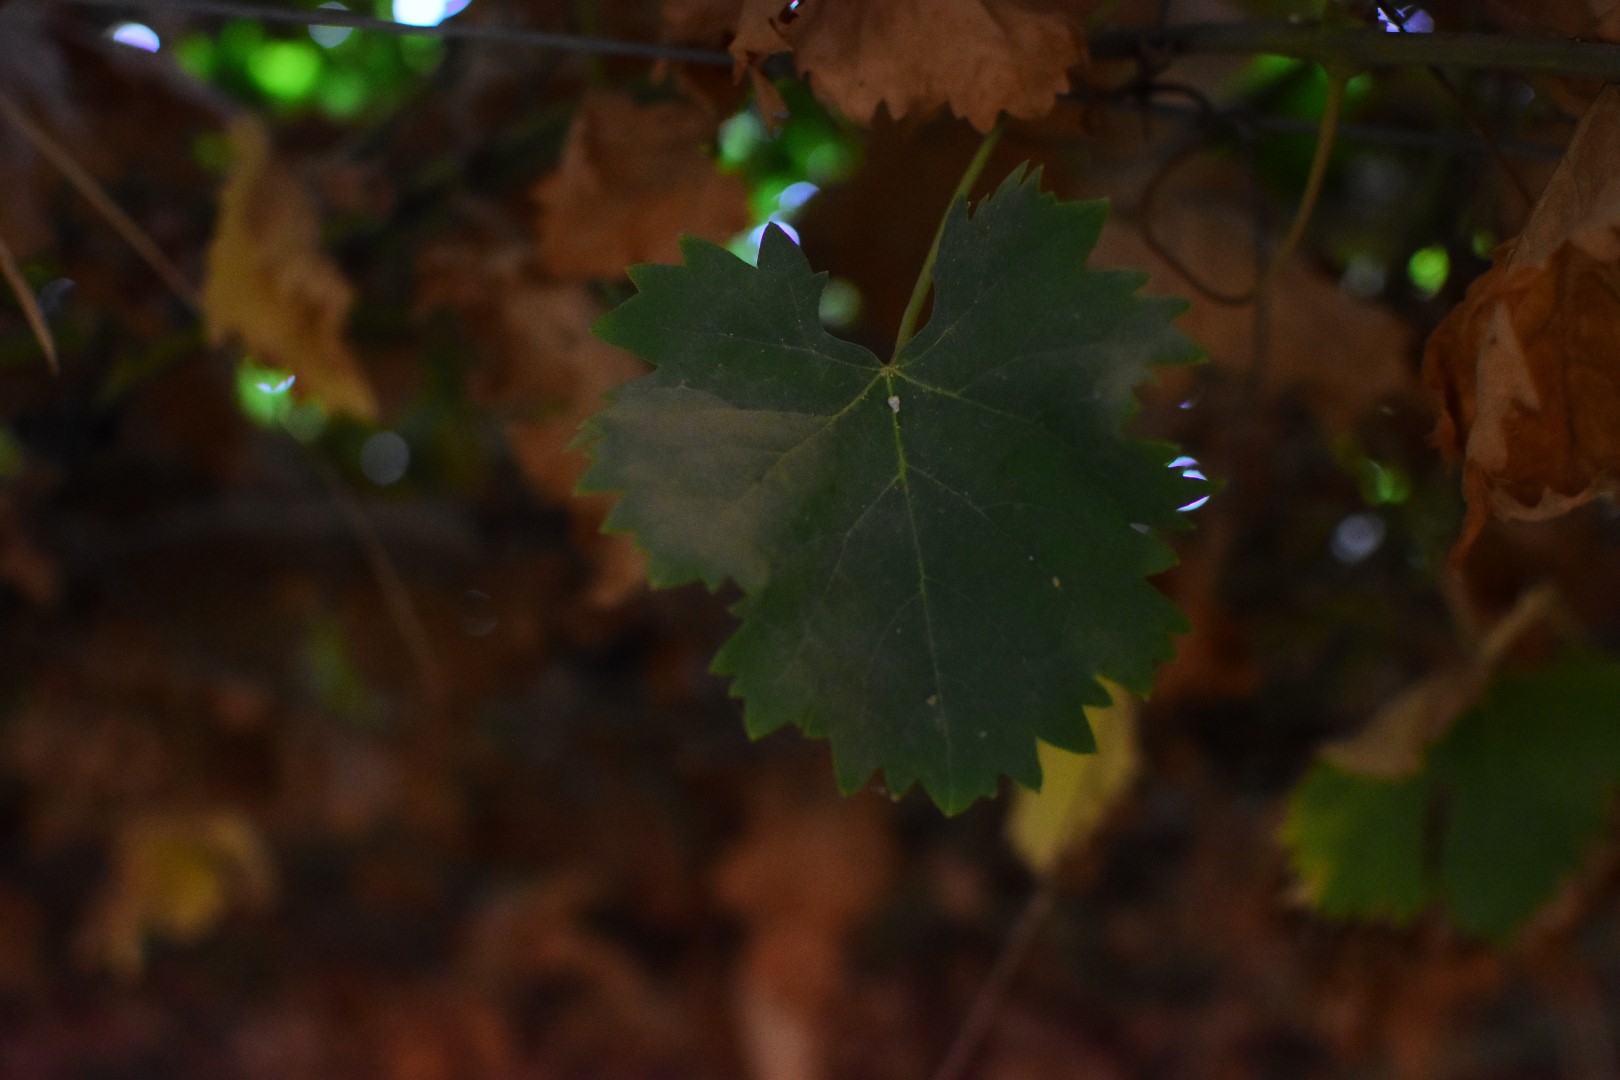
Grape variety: Aswud Balad